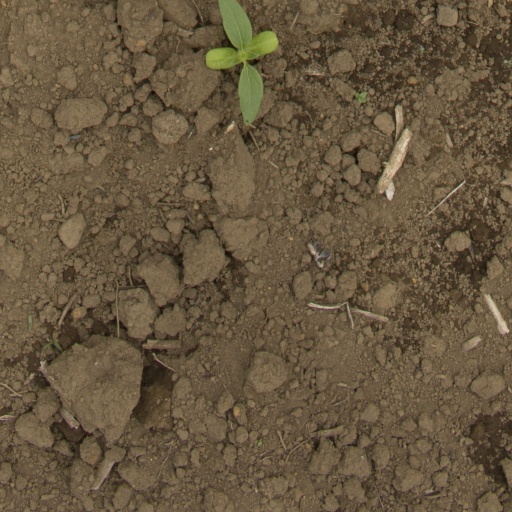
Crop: Jerusalem artichoke